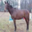
Label: horse